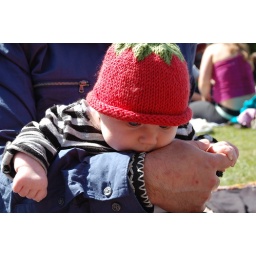
cute hat made by Andrea's co-worker Dave Allyn